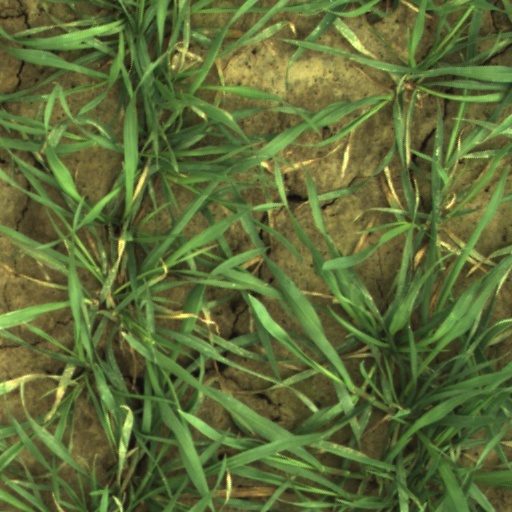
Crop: wheat